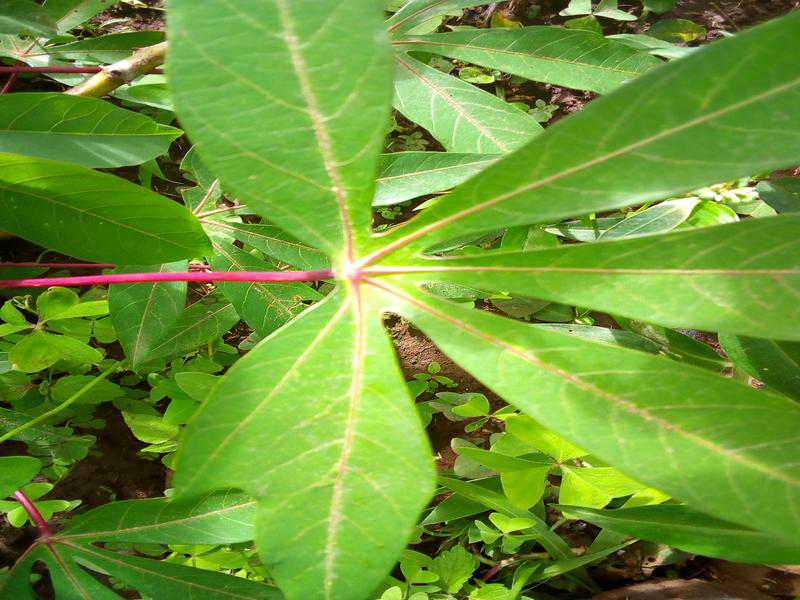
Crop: cassava
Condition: healthy